Jhoomar

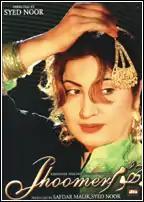

Jhoomar is a Pakistani Urdu film directed by Syed Noor, which was released across theaters in Pakistan on 2 November 2007. The movie has Saima and Moammar Rana in the lead roles.